Bonaventure of Siena

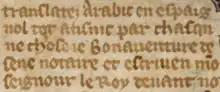
Bonaventure ("Bonauenture de Sene") named as translator in the preface to the French "Muhammad's Ladder"

Bonaventure of Siena was a Tuscan scribe and translator who worked at the court of Alfonso X of Castile in the 1260s, when Alfonso was claiming the Holy Roman Empire. His most famous work is a translation of the "Book of Muhammad's Ladder" into Latin and French.